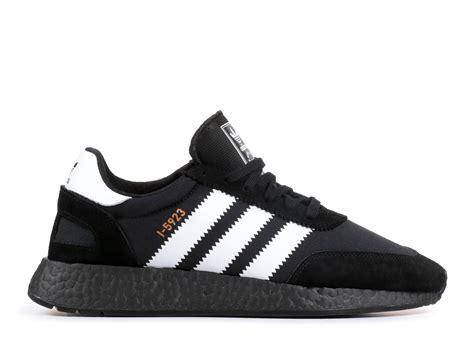
Brand: Adidas
Model: I 5923